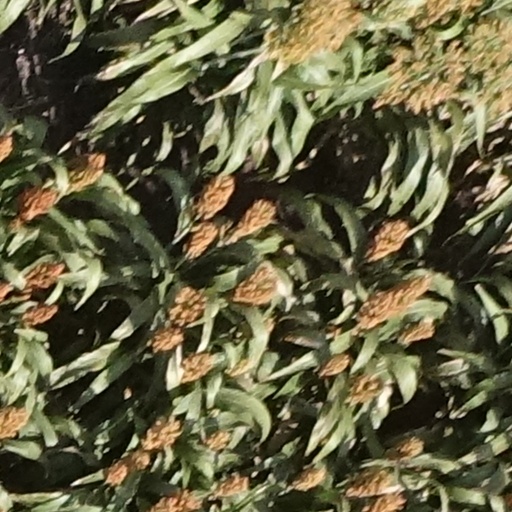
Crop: sorghum